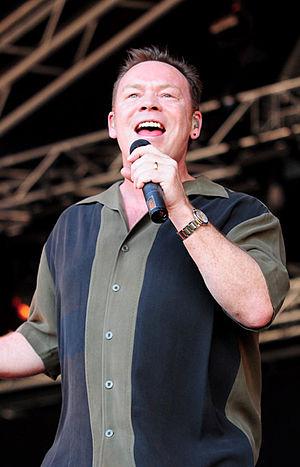
Ali Campbell, né le 15 février 1959 à Birmingham, est un chanteur et compositeur britannique. Il a été un des membres fondateurs du groupe de reggae UB40.